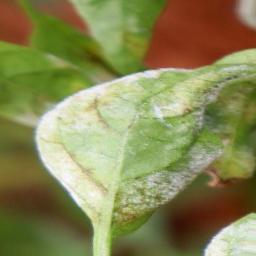
Label: powdery mildew